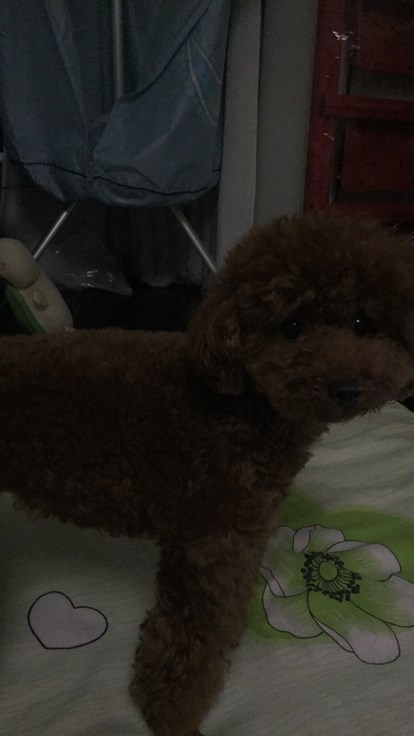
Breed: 7449-n000128-teddy